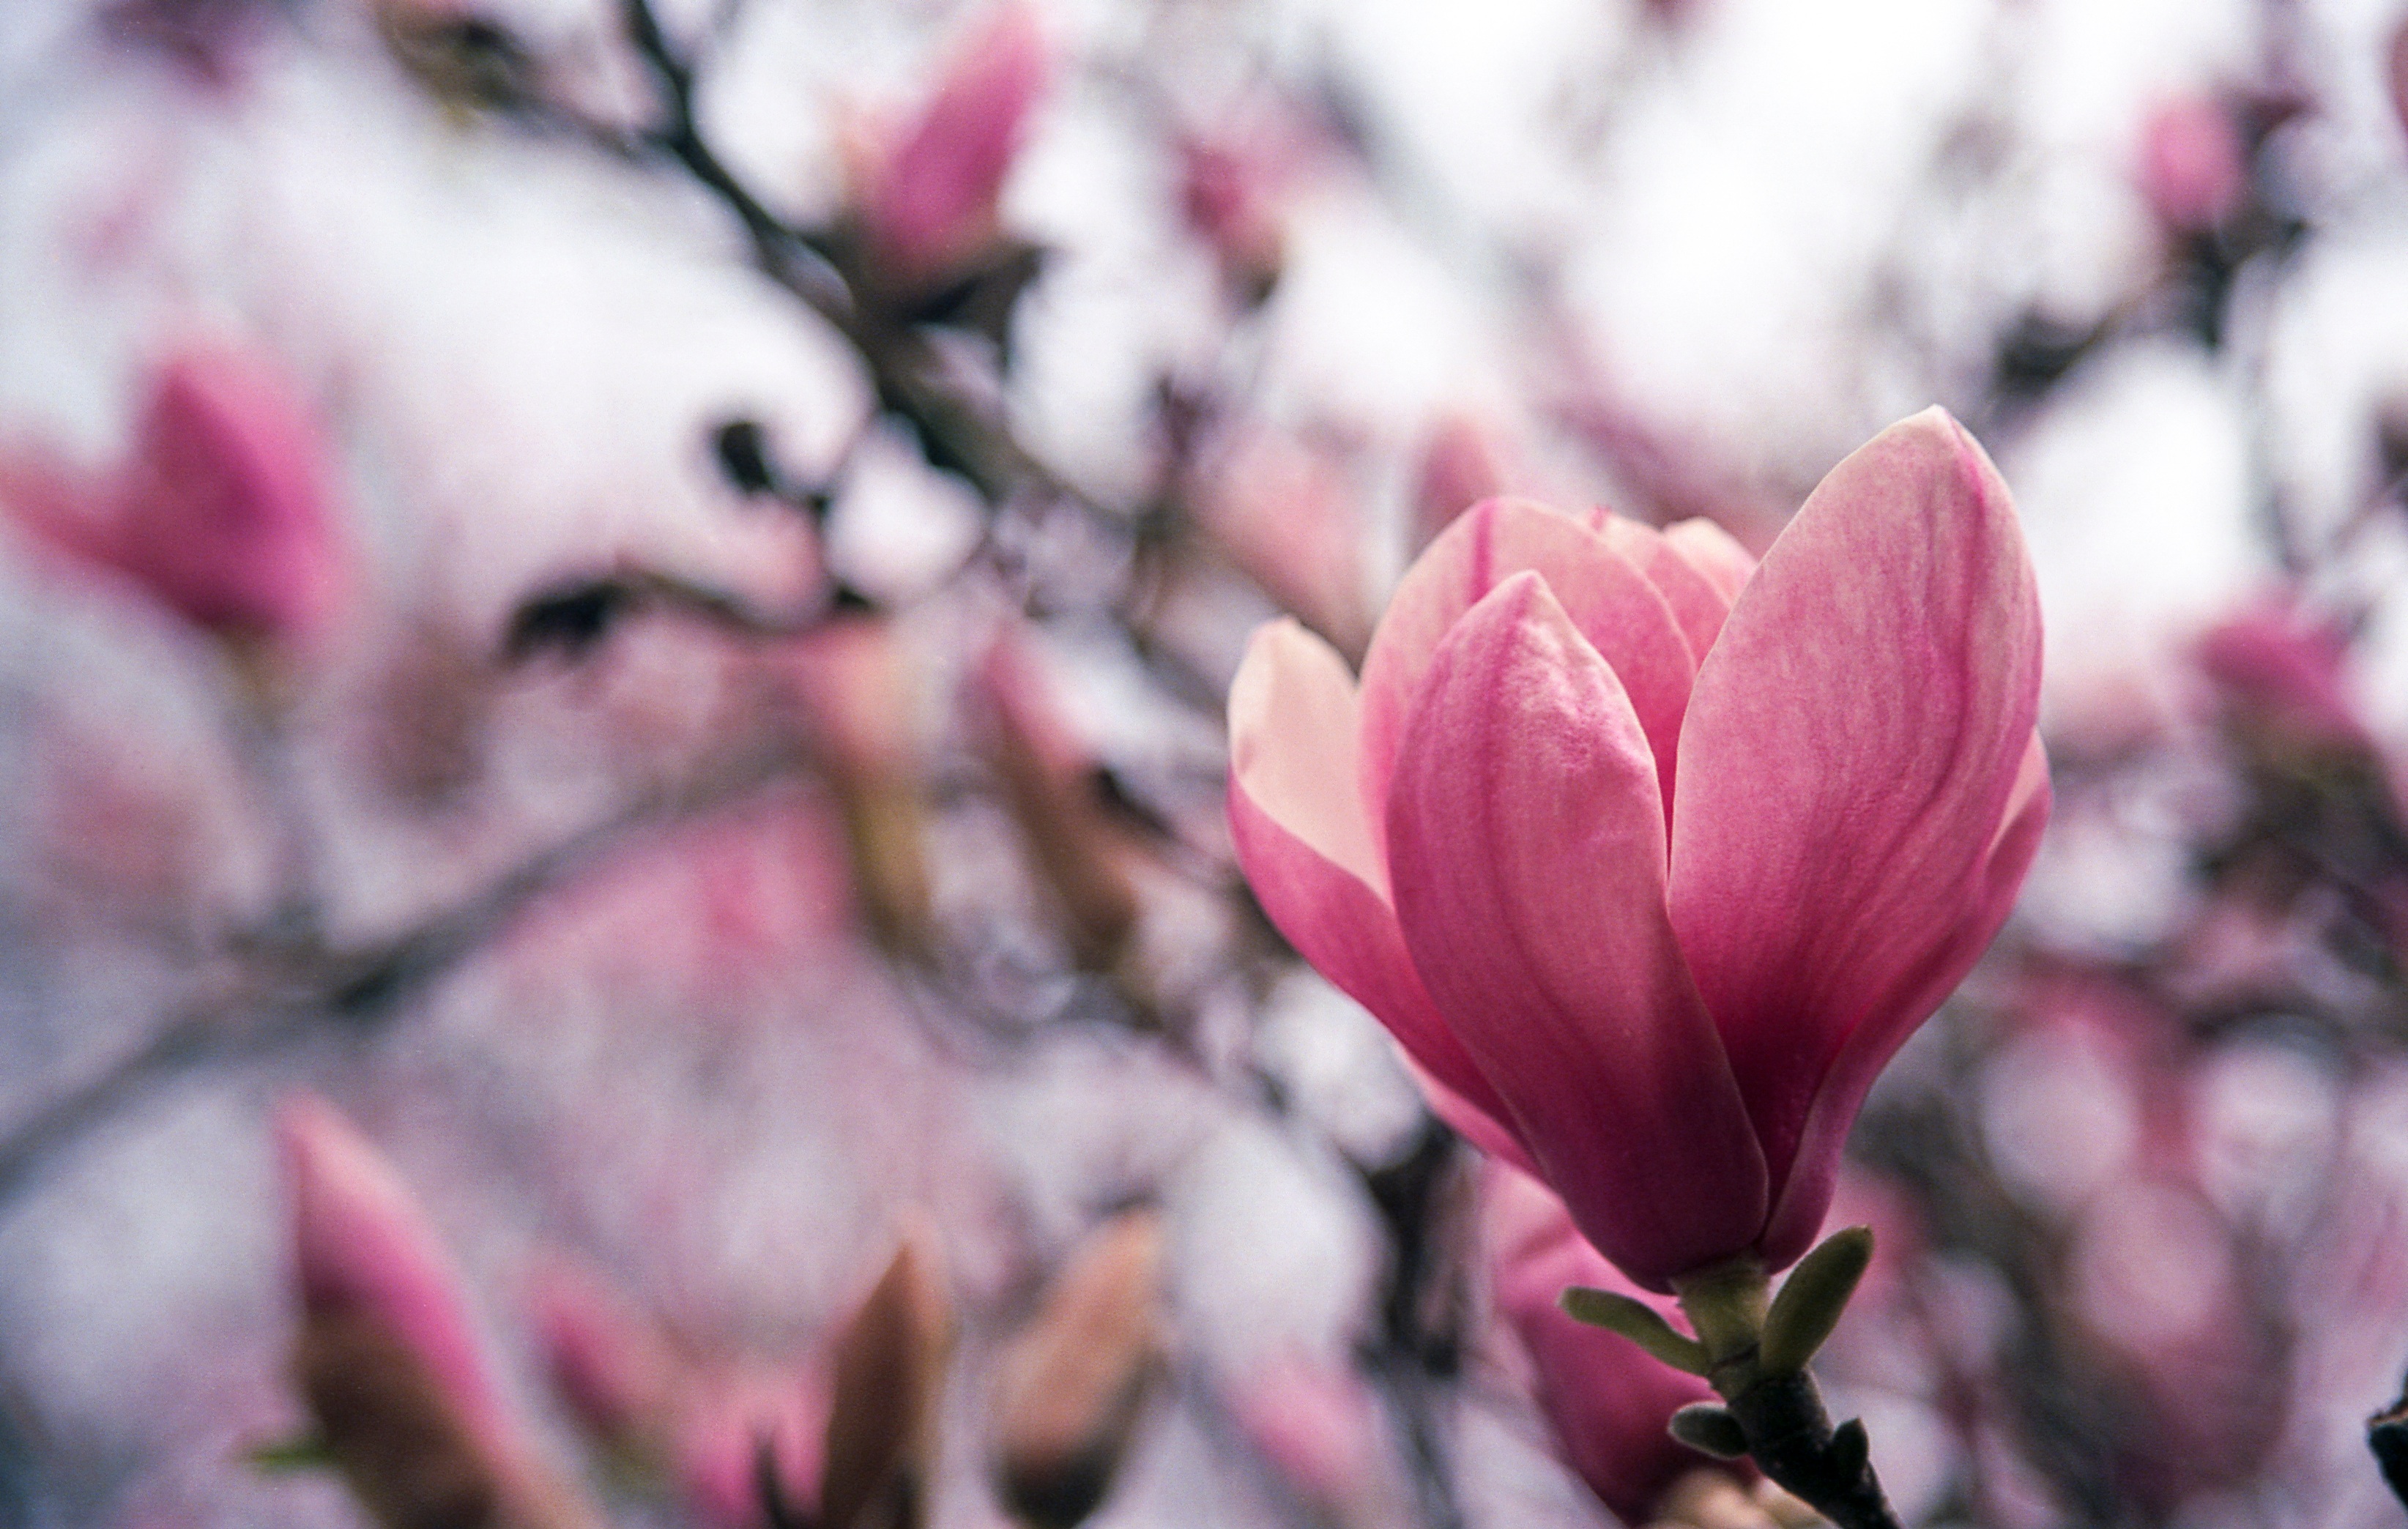
branch, blossom, plant, flower, petal, spring, botany, pink, flora, season, close up, shrub, magnolia, macro photography, flowering plant, land plant